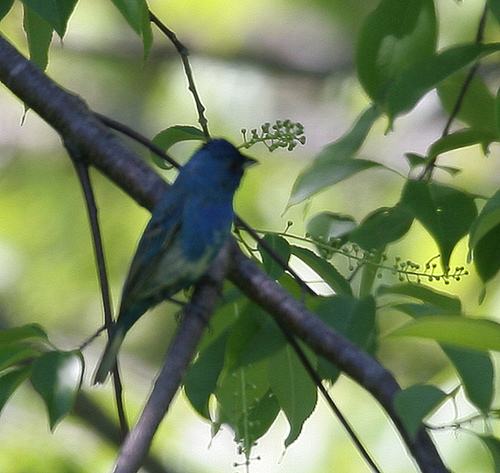
this is a blue and green bird with a pointed beak.
this bird is blue and green with white on its side
this bird has a bright blue front parts of the body and grey rear parts of the body.
this bird is green and blue and has a very short beak.
a bird with a small triangular bill, blue throat and breast, and gray belly.
a small purple bird, with a lighter colored abdomen, and a short black bill.
this bird has wings that are blue and has a white belly
this small bird has a dark blue crown feathers and blue neck and breast feathers.
a small bird with a blue crown and black bill and black tarsus and feet
this bird is blue, and is small, but green on the bottom half.
Species: Lazuli Bunting